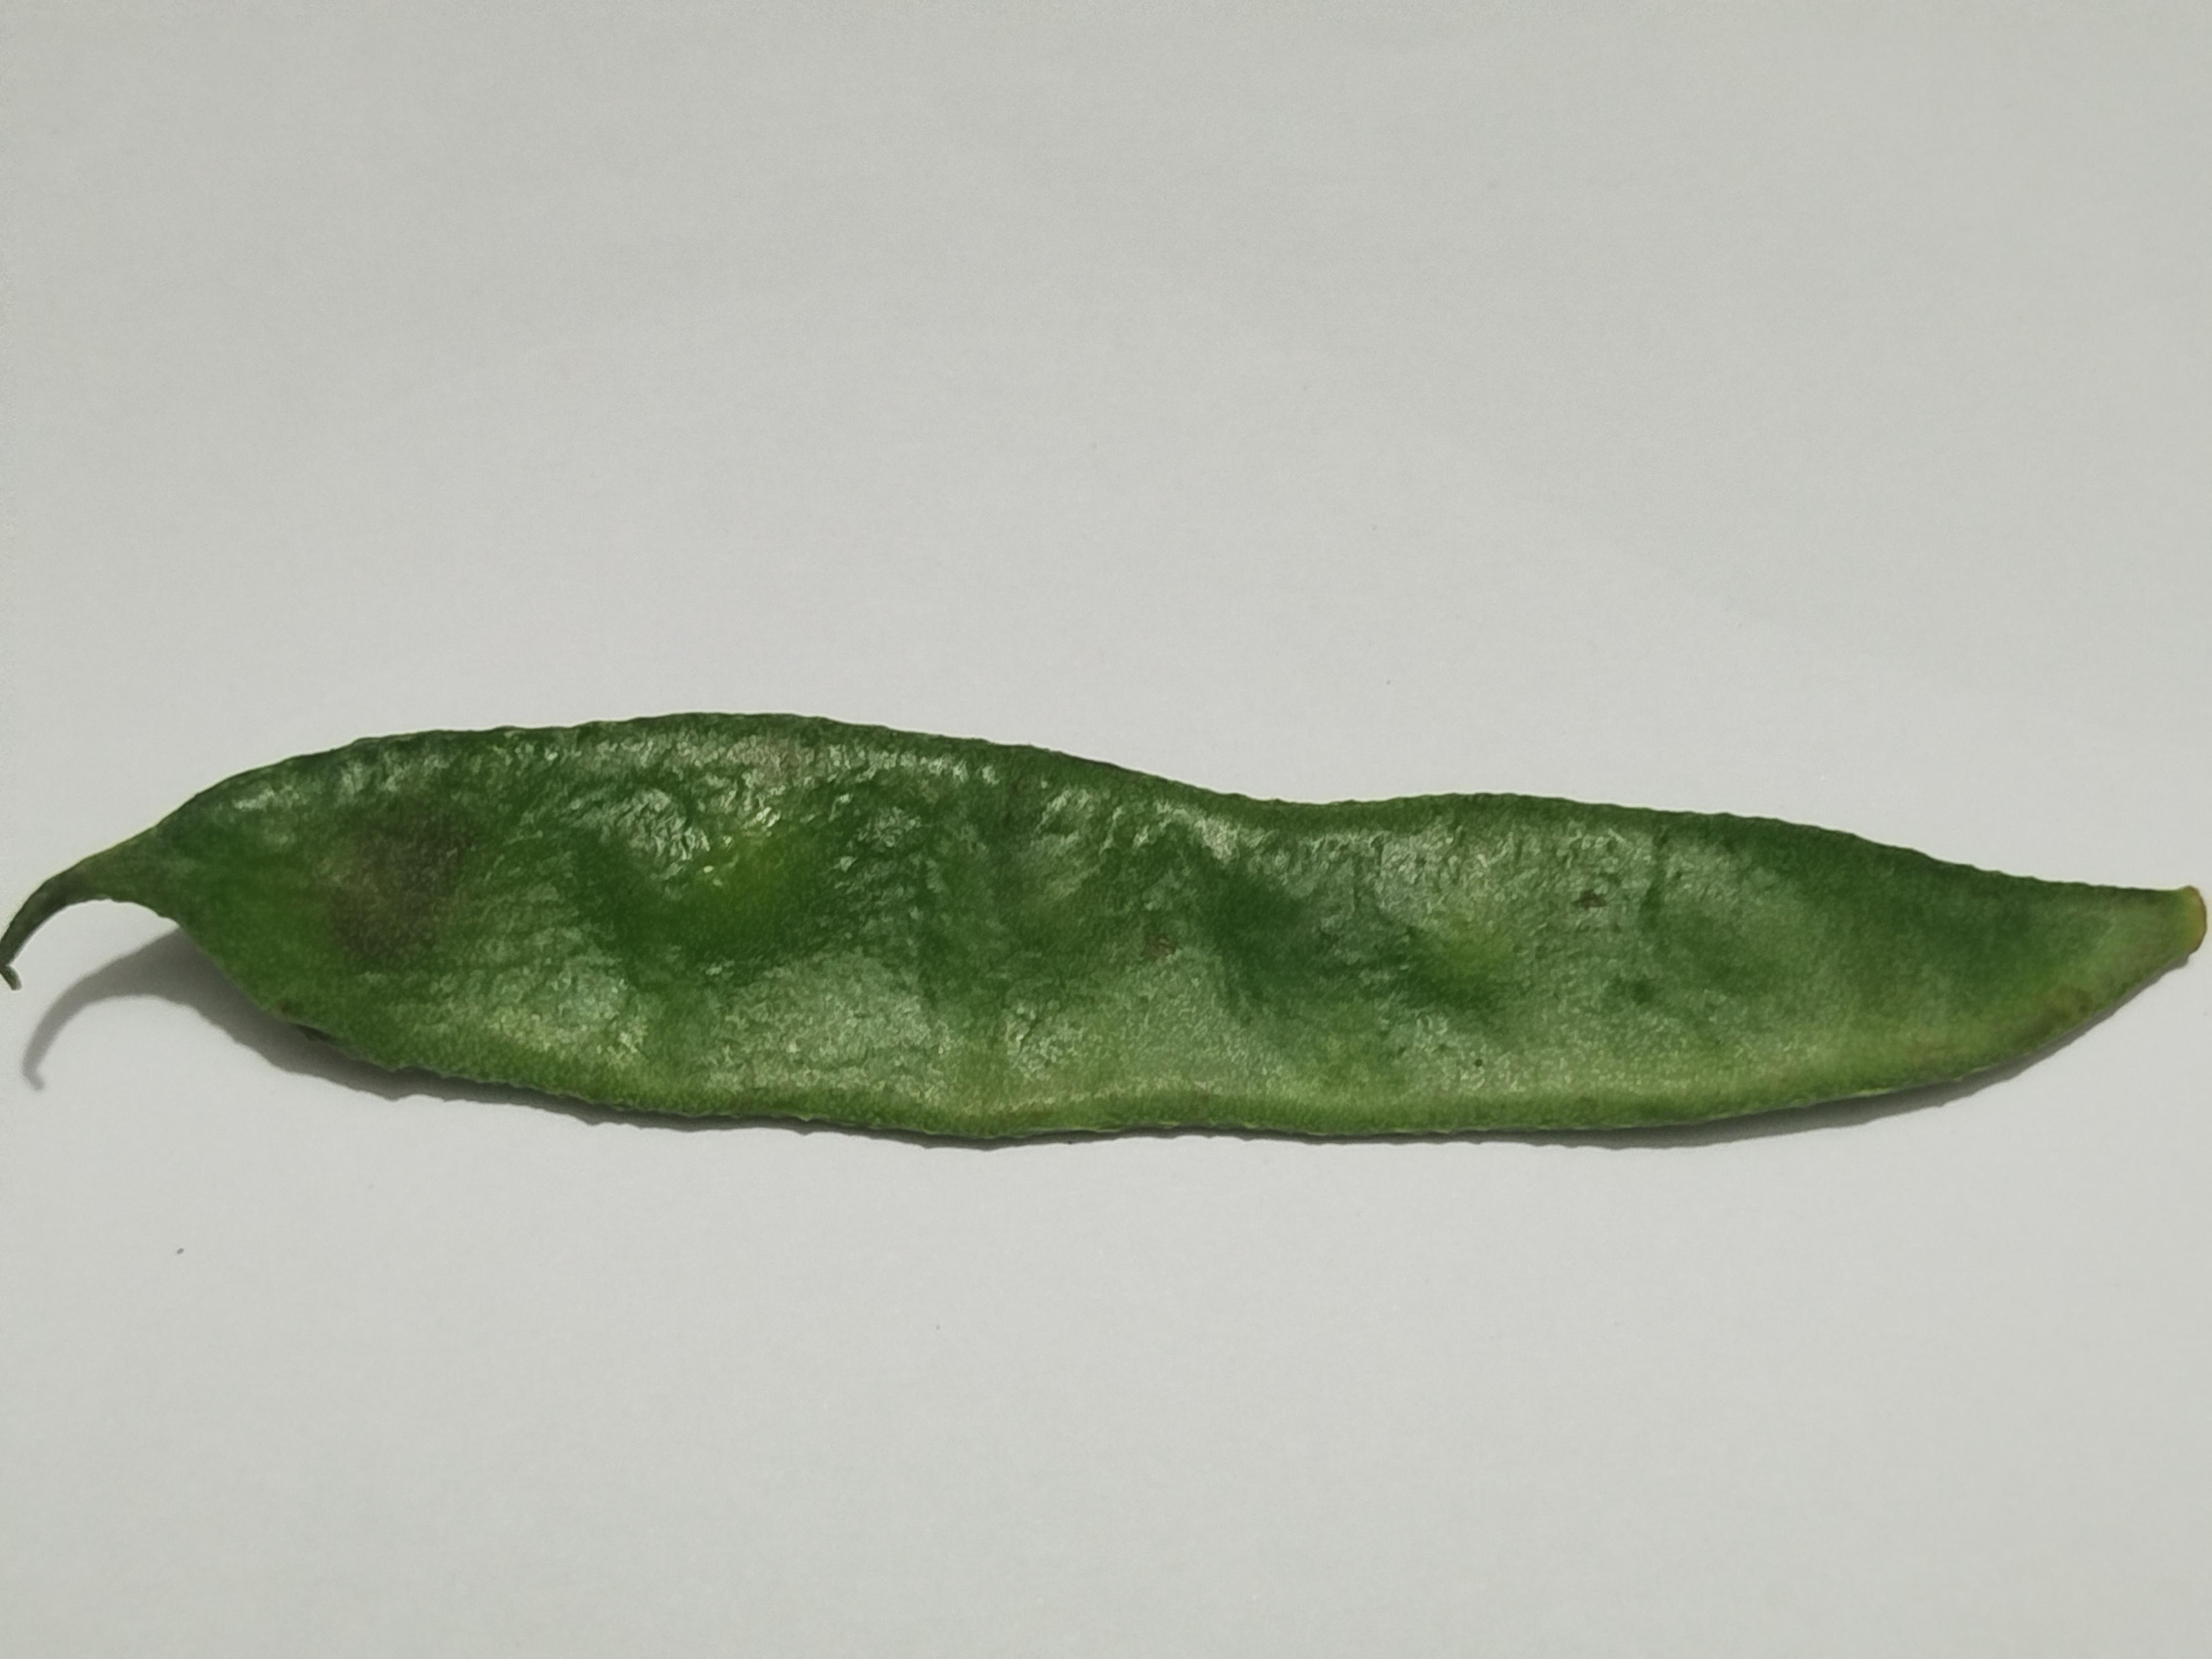
Label: Bean